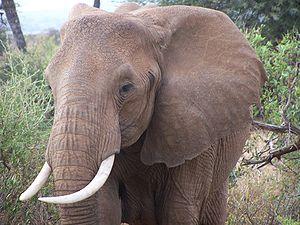
L’oreille est l'organe qui sert à capter et intensifier le son. Elle est le siège du sens de l'ouïe. L'oreille interne joue également un rôle important dans l'équilibre du corps immobile ou en mouvement.